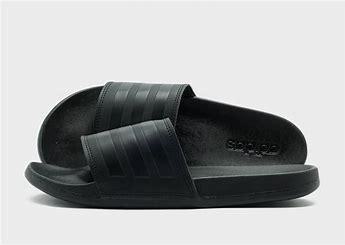
Brand: Adidas
Model: Adilette